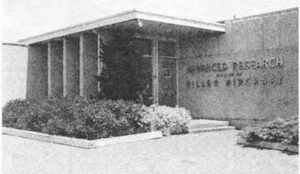
Hiller Aircraft est une société américaine aéronautique qui a été fondée sous le nom Hiller Industries par Stanley Hiller en 1942, pour développer des hélicoptères.